List of big-game hunters

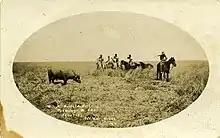
Buffalo turning on shooter, believed to be Joe Cooper.

Major Percy Horace Gordon Powell-Cotton (1866–1940) was an English naturalist, explorer, hunter collector and early conservationist. Embarking on his first expedition in 1890, Powell-Cotton made 28 expeditions over a 50-year period throughout Africa and Asia to gather and categorise zoological and ethnographical specimens. Powell-Cotton was primarily concerned with contributing to scientific knowledge through preservation and documentation, not with indiscriminately collecting trophies, returning with their remains to Britain to be mounted by renowned London taxidermist Rowland Ward. The Powell-Cotton Museum, built to house his specimens, contains over 16,000 mammal skeletons and skins but also includes butterflies, insects and birds. Among his most famous specimens was one of the largest tuskers ever killed, the pair of tusks weighed , the largest tusk was long, in diameter and weighed . An inveterate client of W. J. Jeffery & Co., Powell-Cotton hunted with a .255 Jeffery Rook rook rifle, a scoped .256 Mannlicher, a .400 Jeffery Nitro Express double rifle, a .600 Nitro Express double rifle, a 12 bore ball and shot gun and an 8 bore hammer double rifle all by that maker, as well as a 12 bore paradox gun by Holland & Holland.